Indian Givers: How the Indians of the Americas Transformed the World

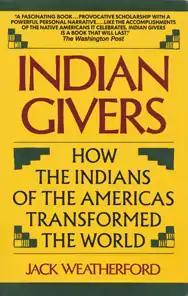
Cover of "Indian Givers: How the Indians of the Americas Transformed the World"

Indian Givers: How the Indians of the Americas Transformed the World is a 1988 non-fiction book by American author Jack Weatherford. The book explains the many ways in which the various peoples native to North and South America contributed to the modern world's culture, manufacturing, medicine, markets, and other aspects of modern life.